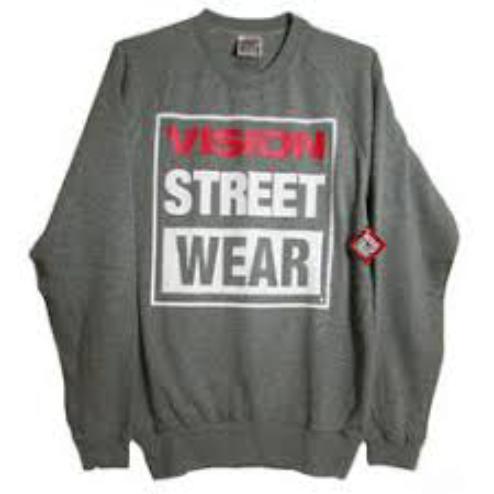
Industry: Clothes